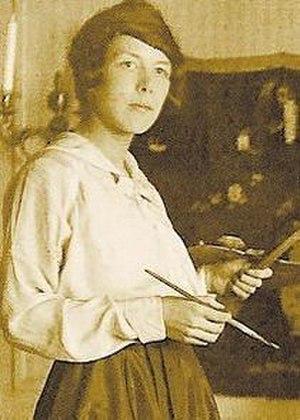
Sigrid Hjertén, né le 27 octobre 1885 à Sundsvall et morte le 24 mars 1948 à Stockholm, est une peintre moderniste suédoise.